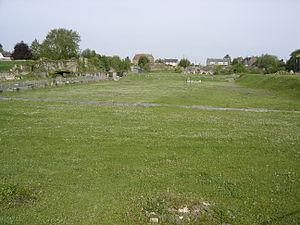
Bavay est une commune française située dans le département du Nord, en région Hauts-de-France.
La région Nord-Pas-de-Calais recense plus de deux-cents musées. Parmi eux, 47 sont labellisés Musée de France.
Le Forum antique de Bavay est un musée archéologique situé à Bavay dans le département du Nord, en France.